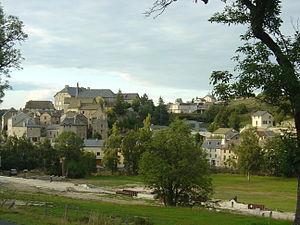
Village de Serverette
Serverette est une commune française située dans le département de la Lozère, en région Occitanie.